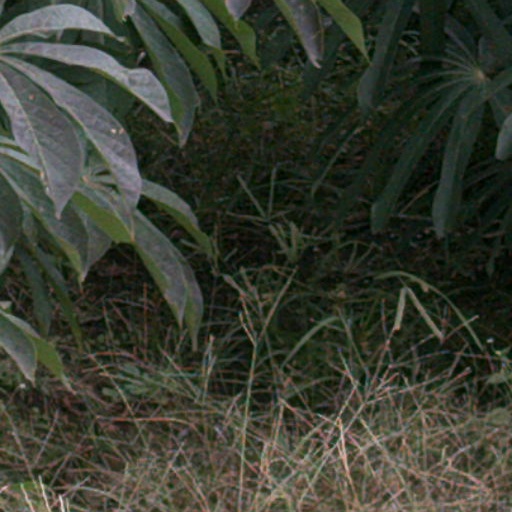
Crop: cassava